Naval Base Guam

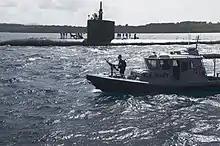
Naval Base Guam Harbor Security Forces escort the USS Topeka through Apra Harbor in December 2019

Naval Base Guam is a strategic U.S. naval base located on Apra Harbor and occupying the Orote Peninsula. In 2009, it was combined with Andersen Air Force Base to form Joint Region Marianas, which is a Navy-controlled joint base.